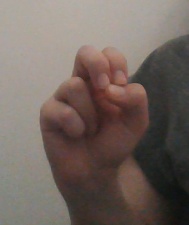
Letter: gaaf